West Yorkshire County Council

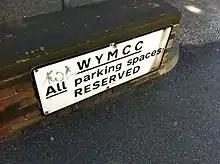
A former West Yorkshire Metropolitan County Council sign found outside the West Yorkshire Archives, Wakefield

The county council was abolished on 31 March 1986 under the Local Government Act 1985. Its powers were passed to the county's five metropolitan district councils: City of Bradford Metropolitan District Council, Calderdale Council, Kirklees Council, Leeds City Council and Wakefield Metropolitan District Council. Some powers of the county council (including emergency services and public transport) passed to county-wide joint boards of the five district councils, such as the West Yorkshire Joint Services.